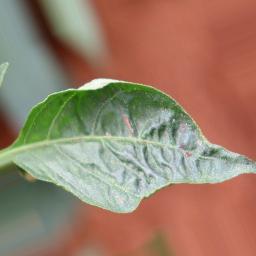
Label: mites_and_trips